Treasure Trap

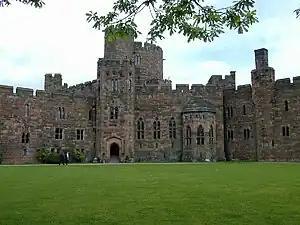
Peckforton Castle, the home of the original Treasure Trap

Treasure Trap was a live action role-playing game established at Peckforton Castle in Cheshire in April 1982. Various splinter groups broke from the original system, some retaining the Treasure Trap name, and helped to shape the later British LARP scene.